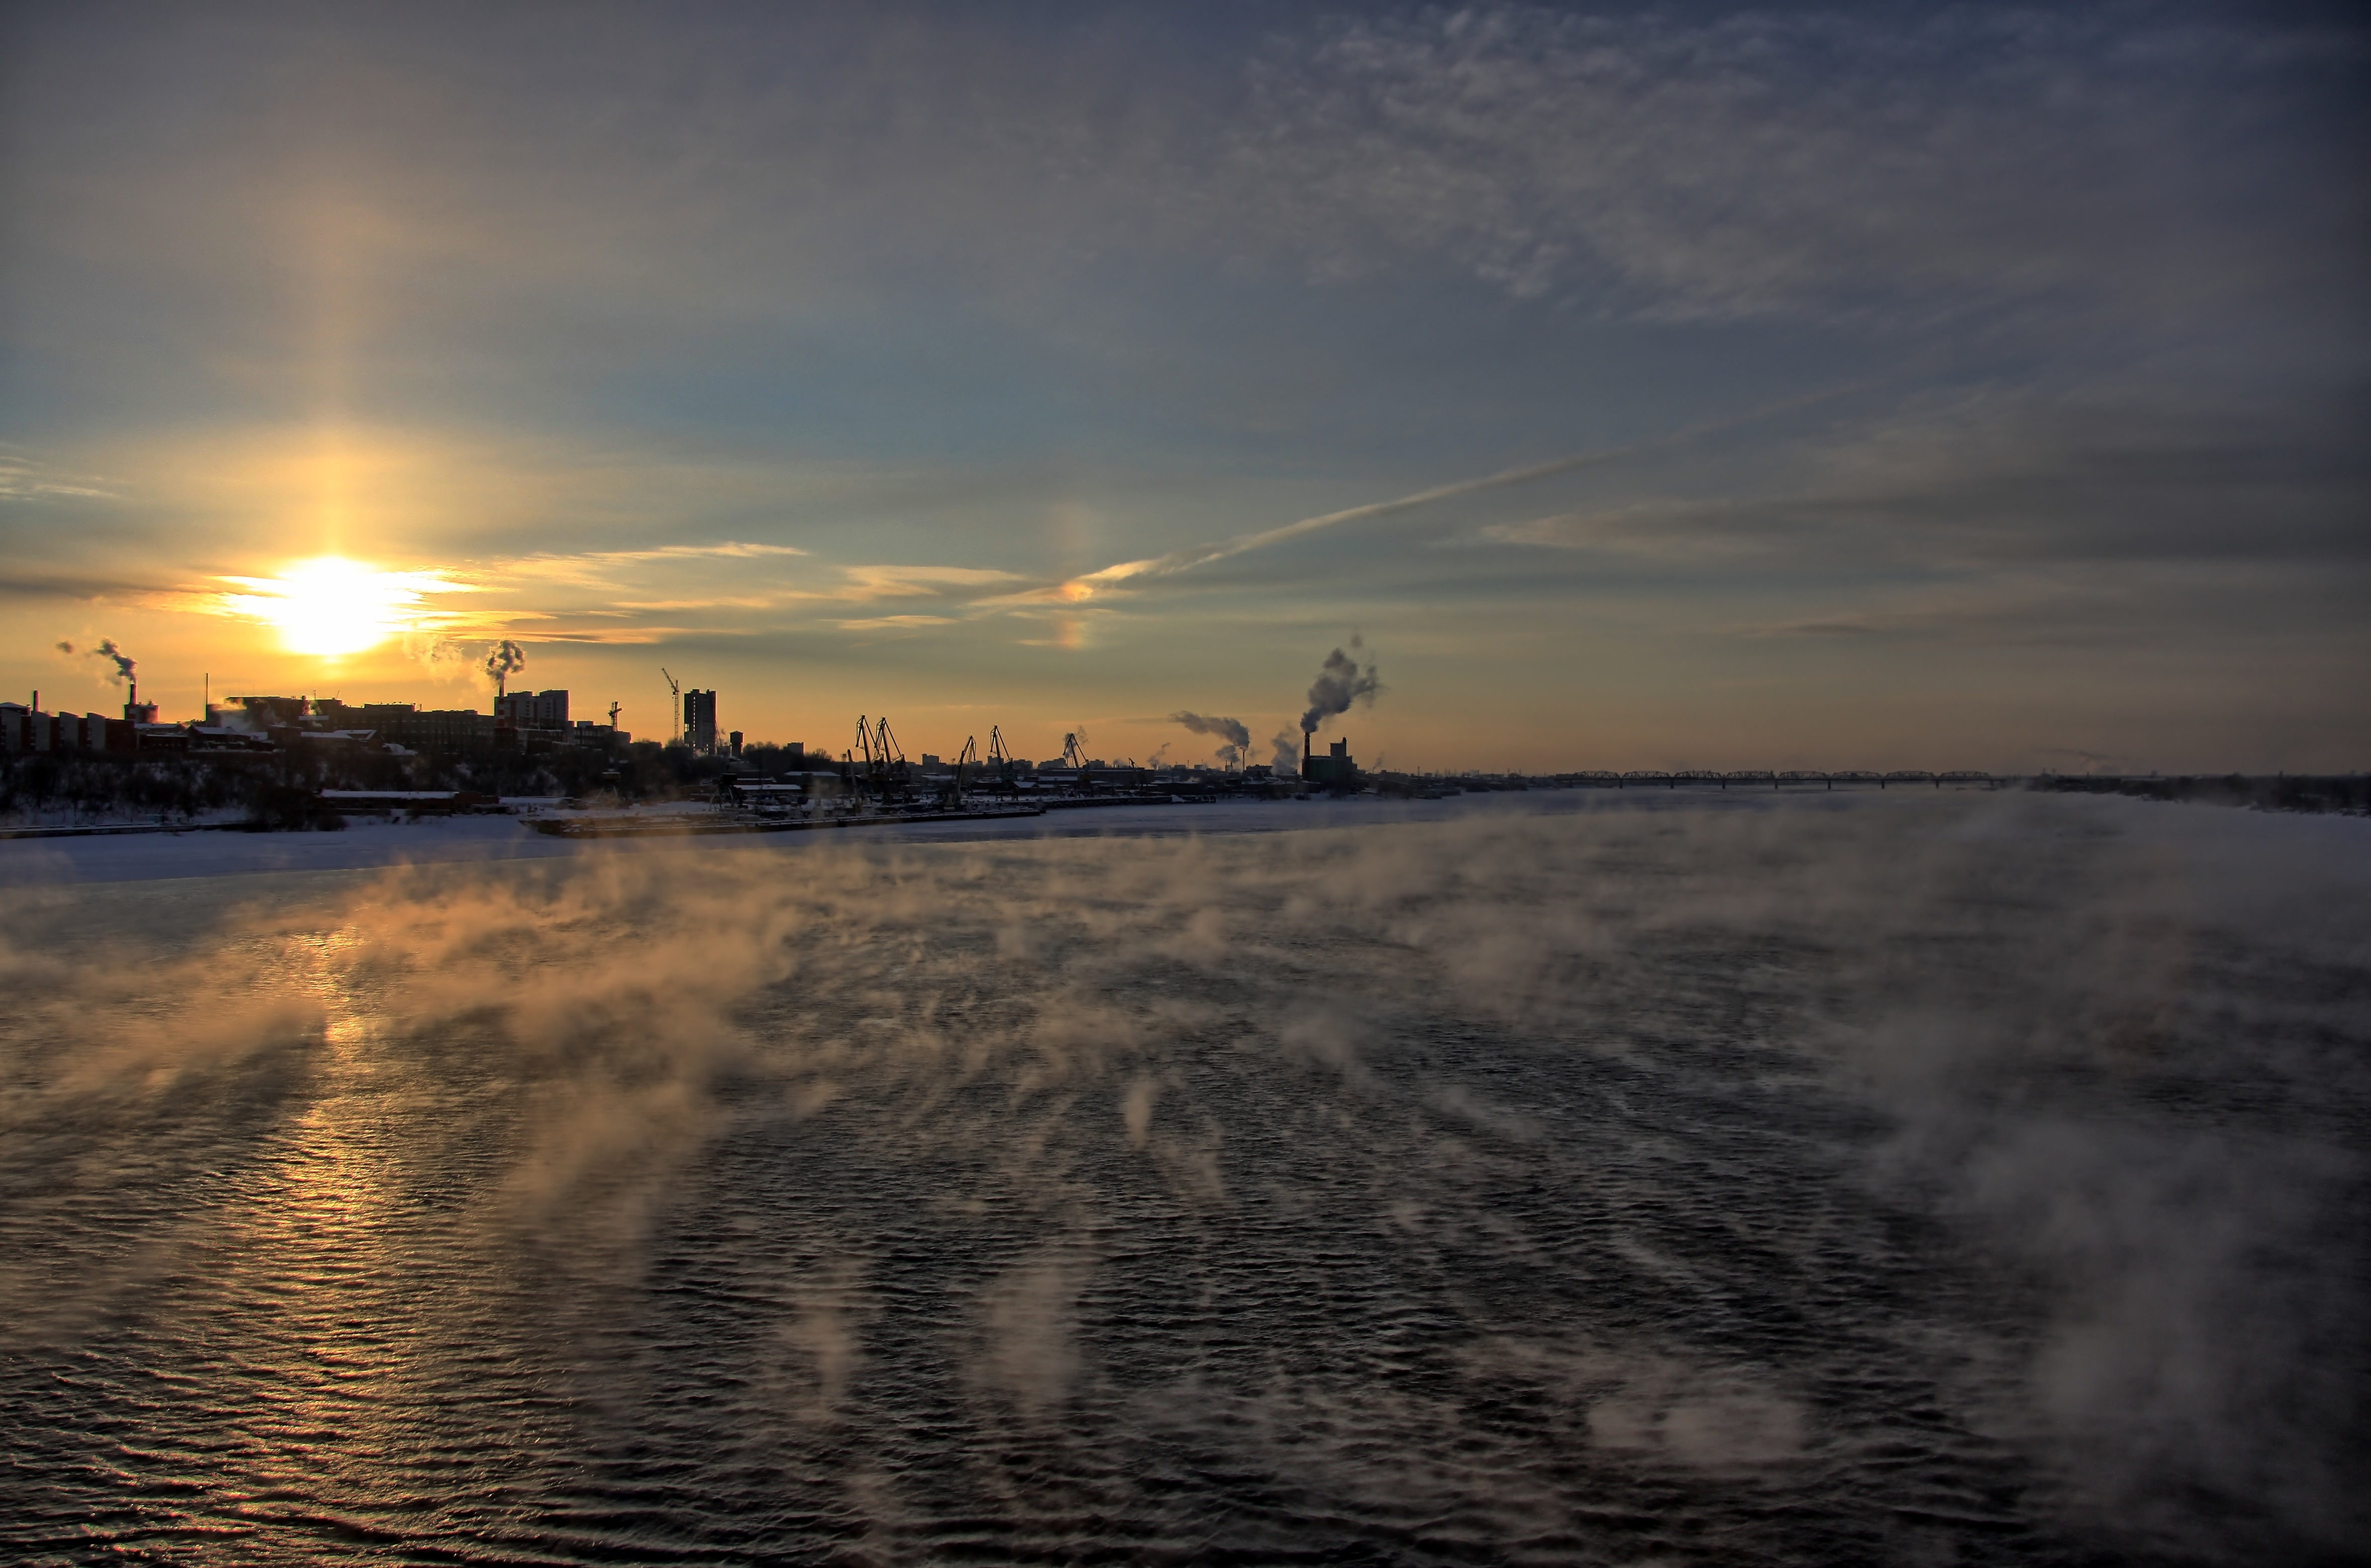
sea, coast, nature, ocean, horizon, cloud, sky, sun, sunrise, sunset, sunlight, morning, shore, wave, dawn, dusk, evening, reflection, atmospheric phenomenon, kama